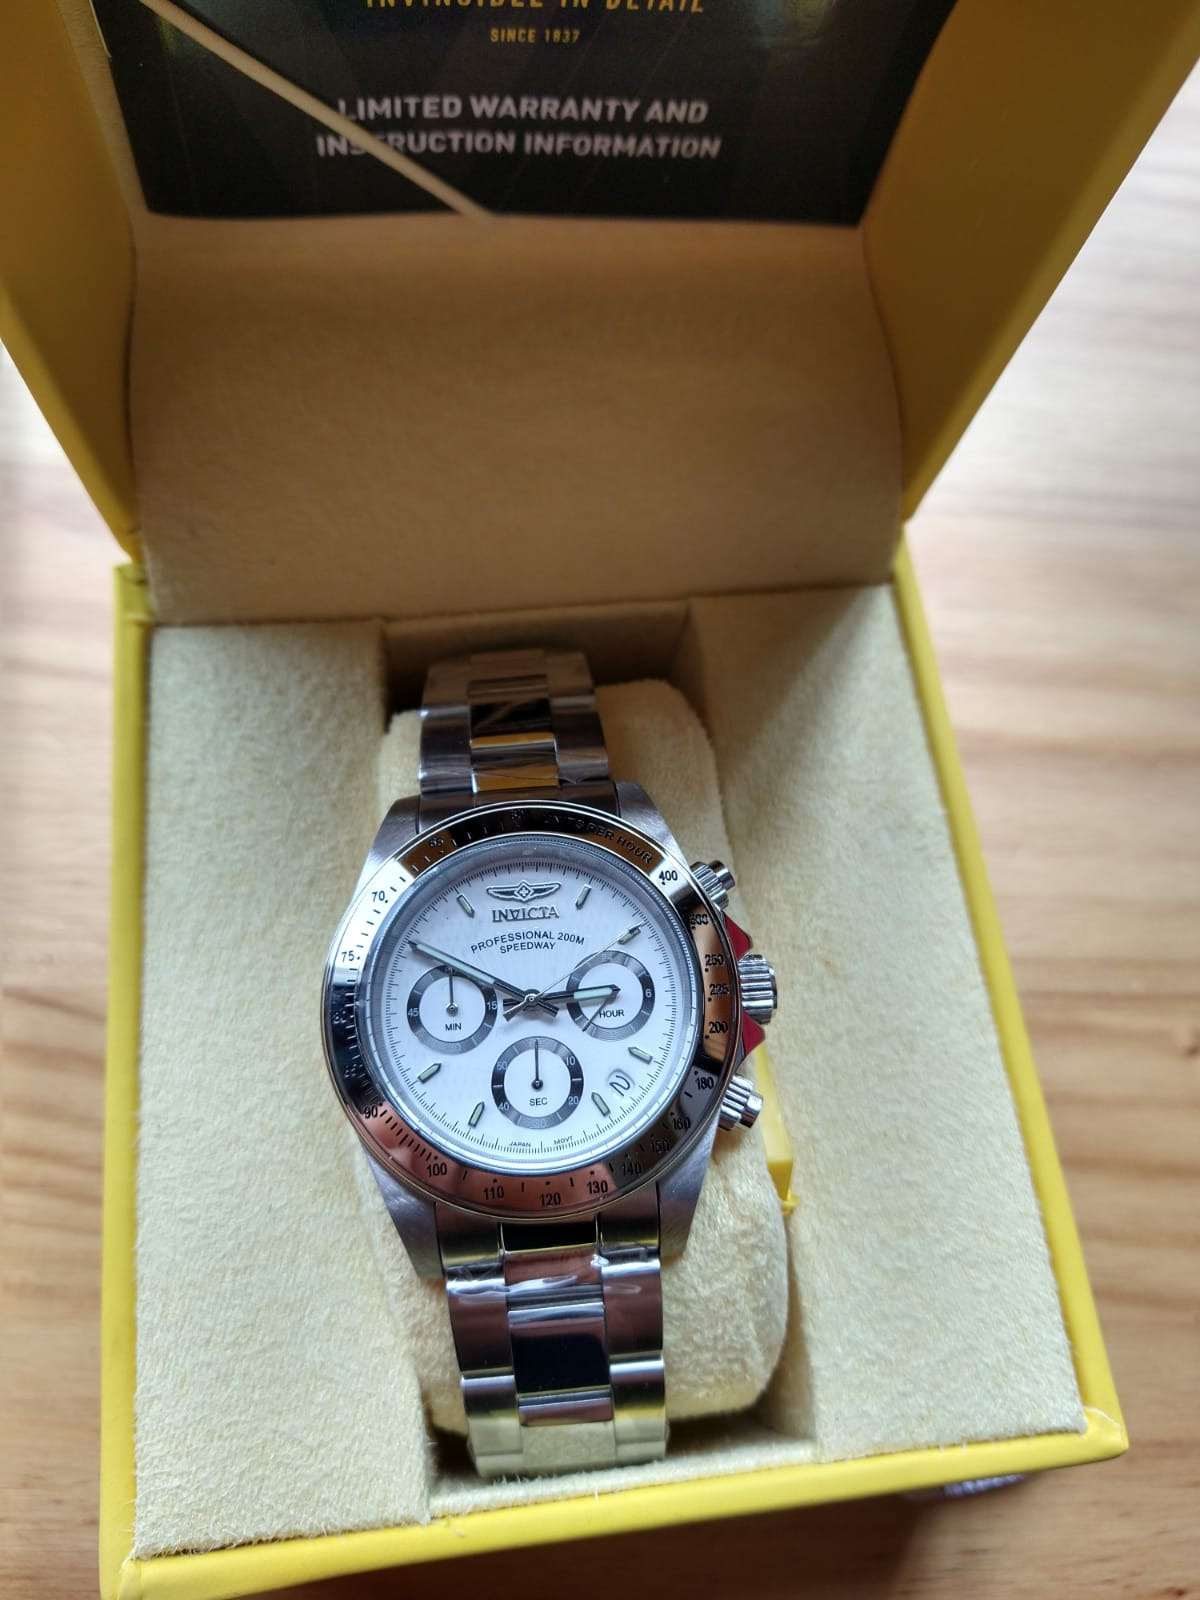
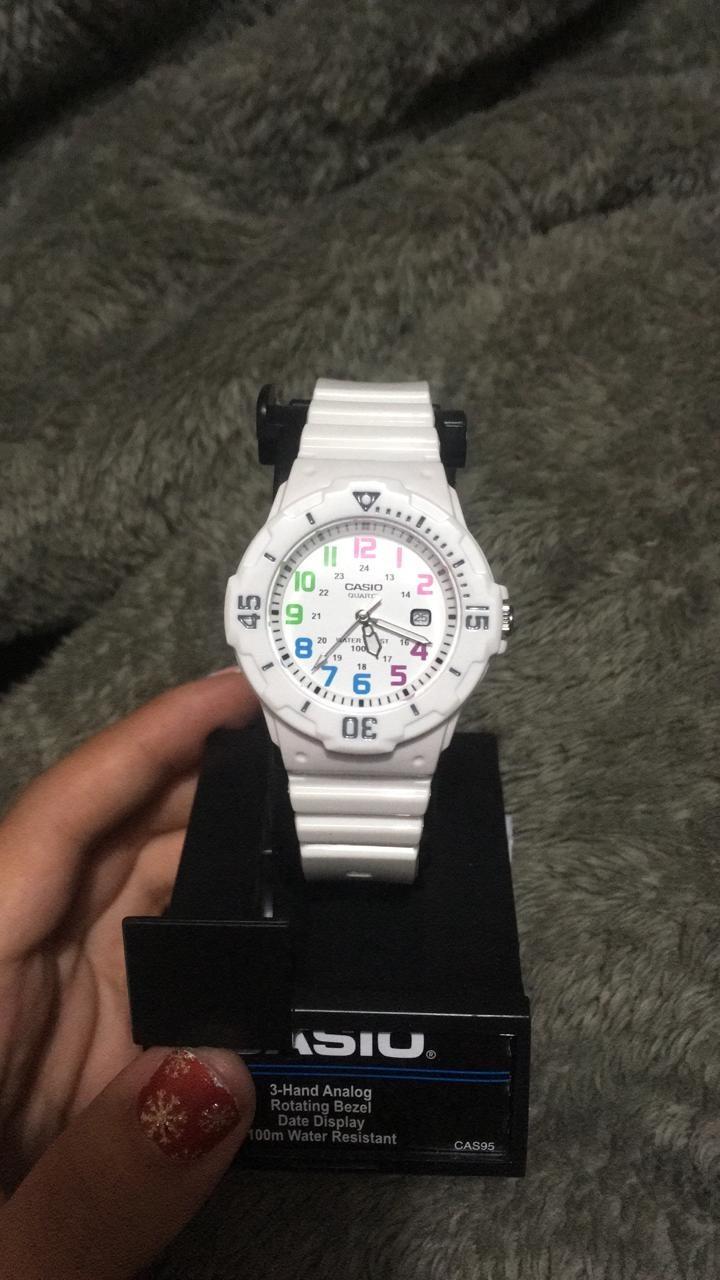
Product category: accessories_watch
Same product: no